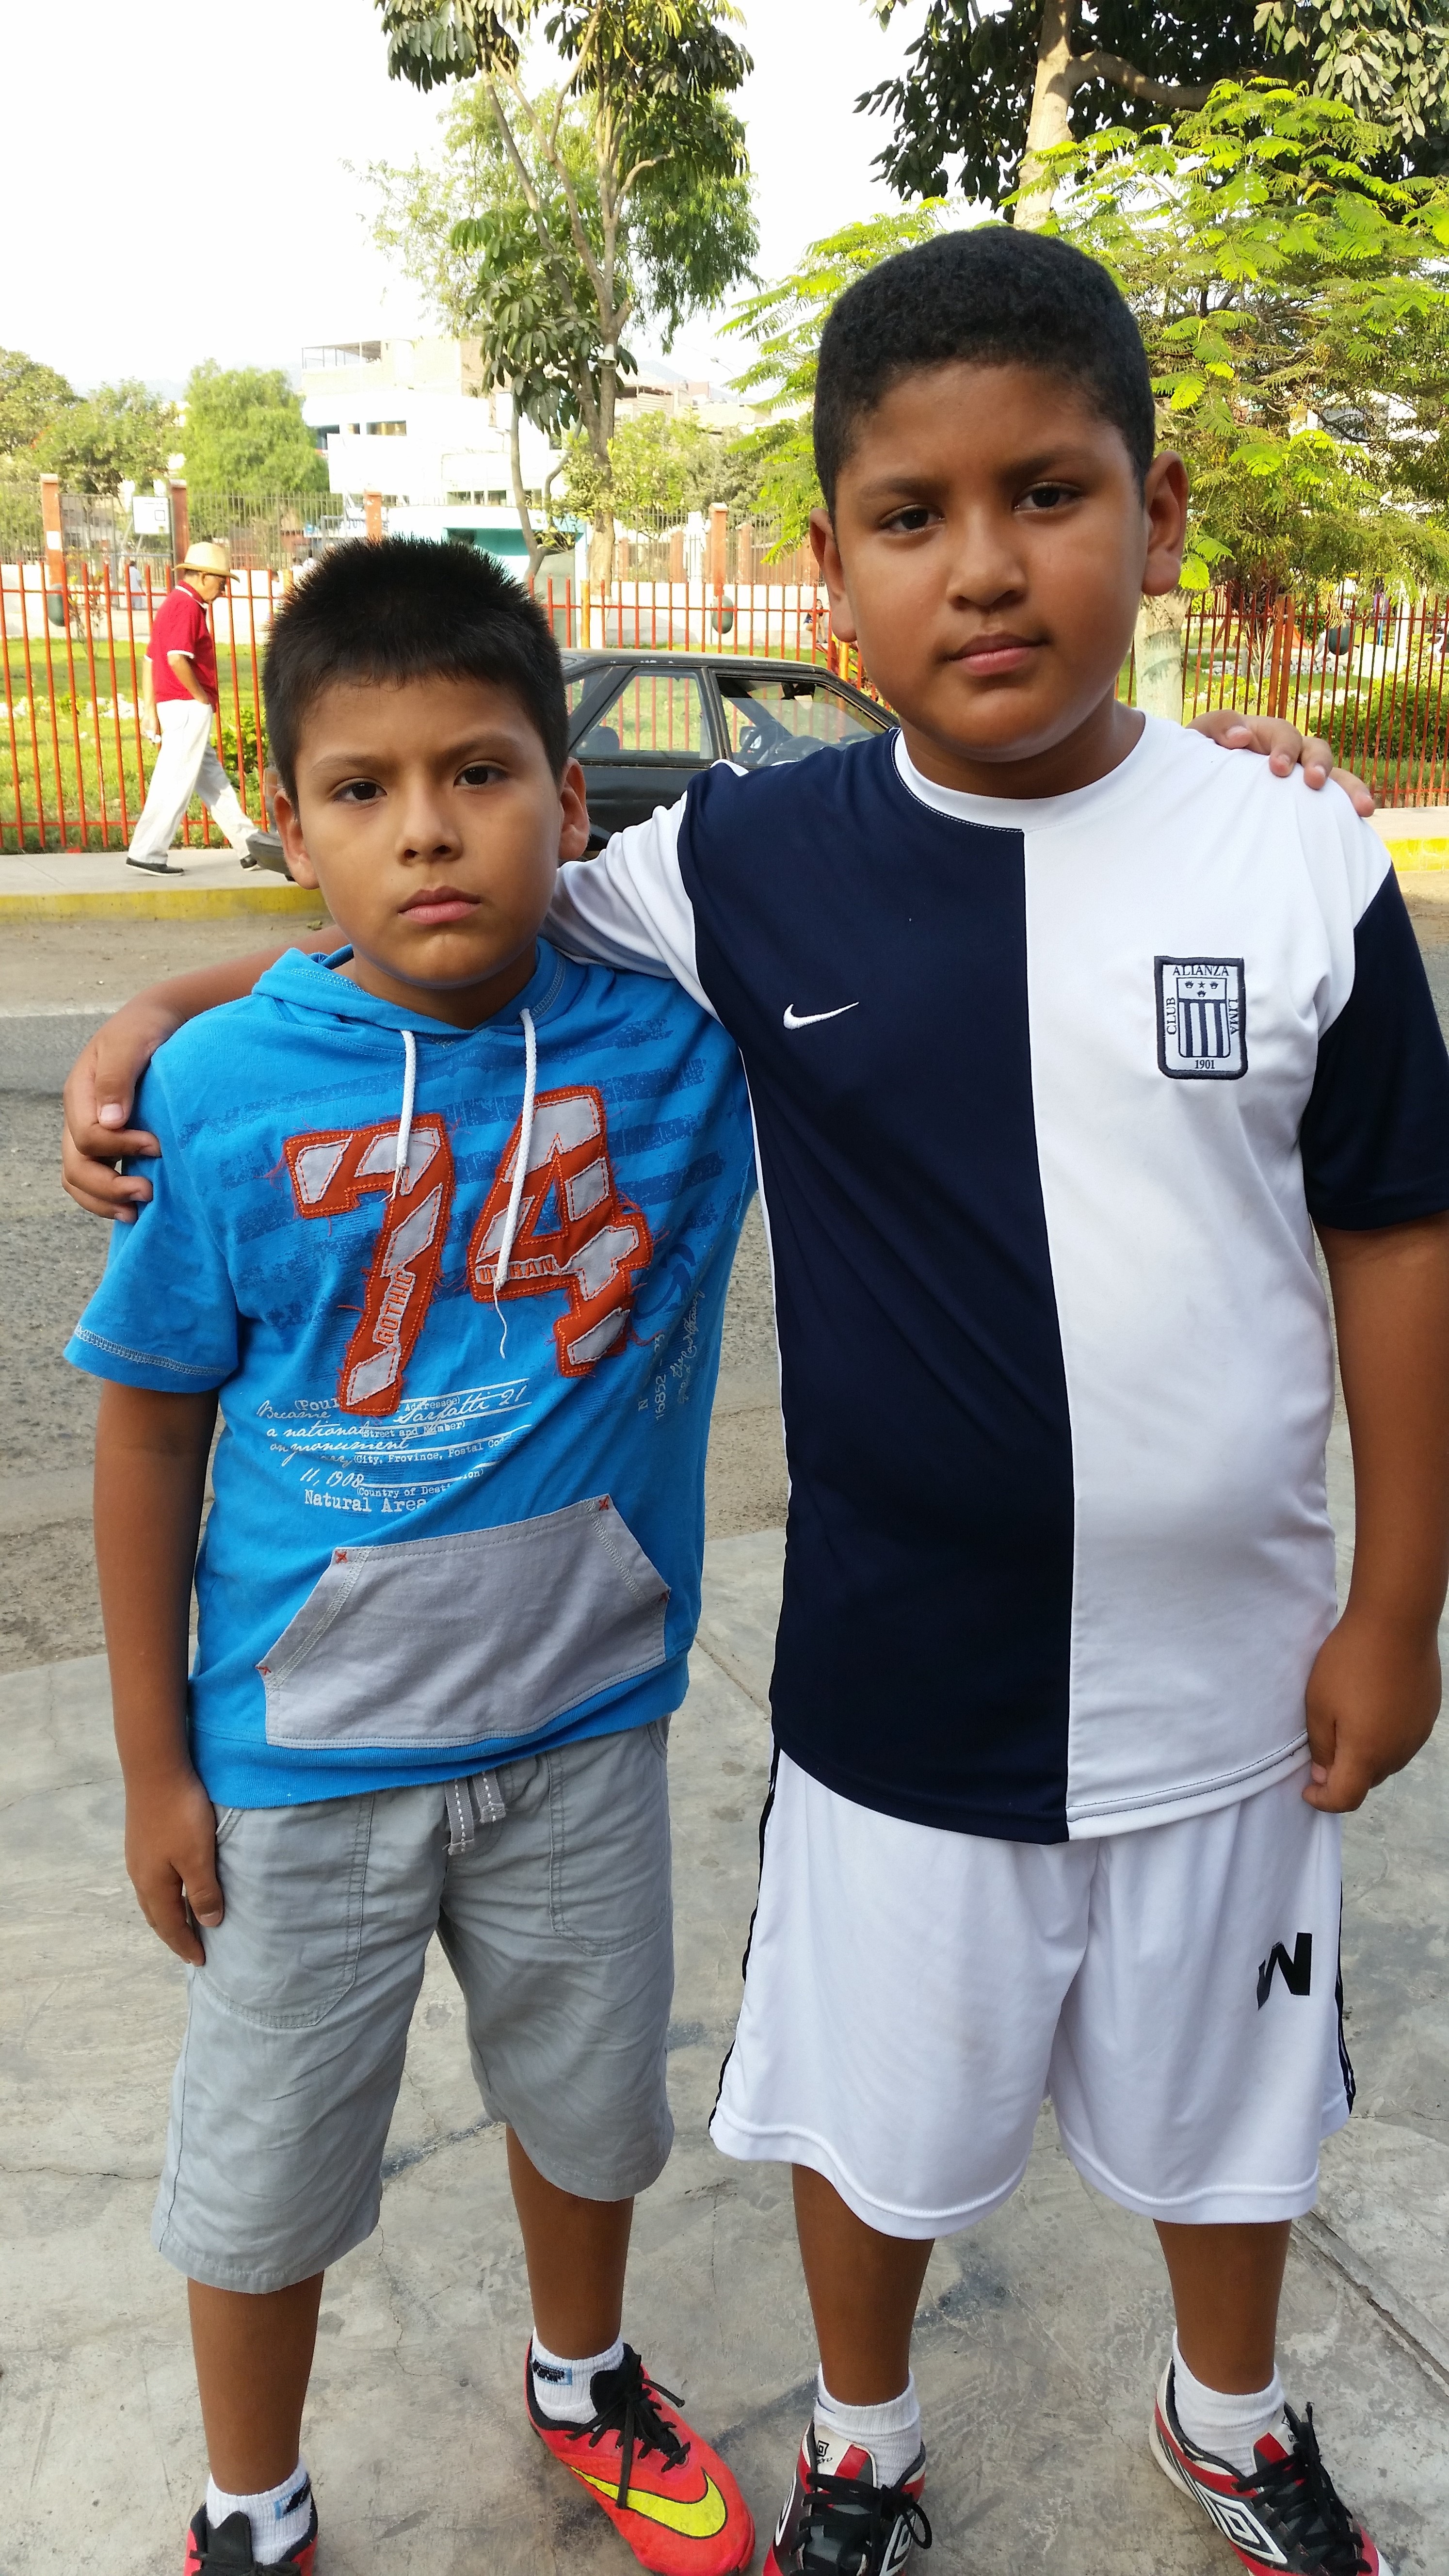
man, person, people, boy, male, youth, child, together, friend, outside, children, day, brothers, neighbor, nieto